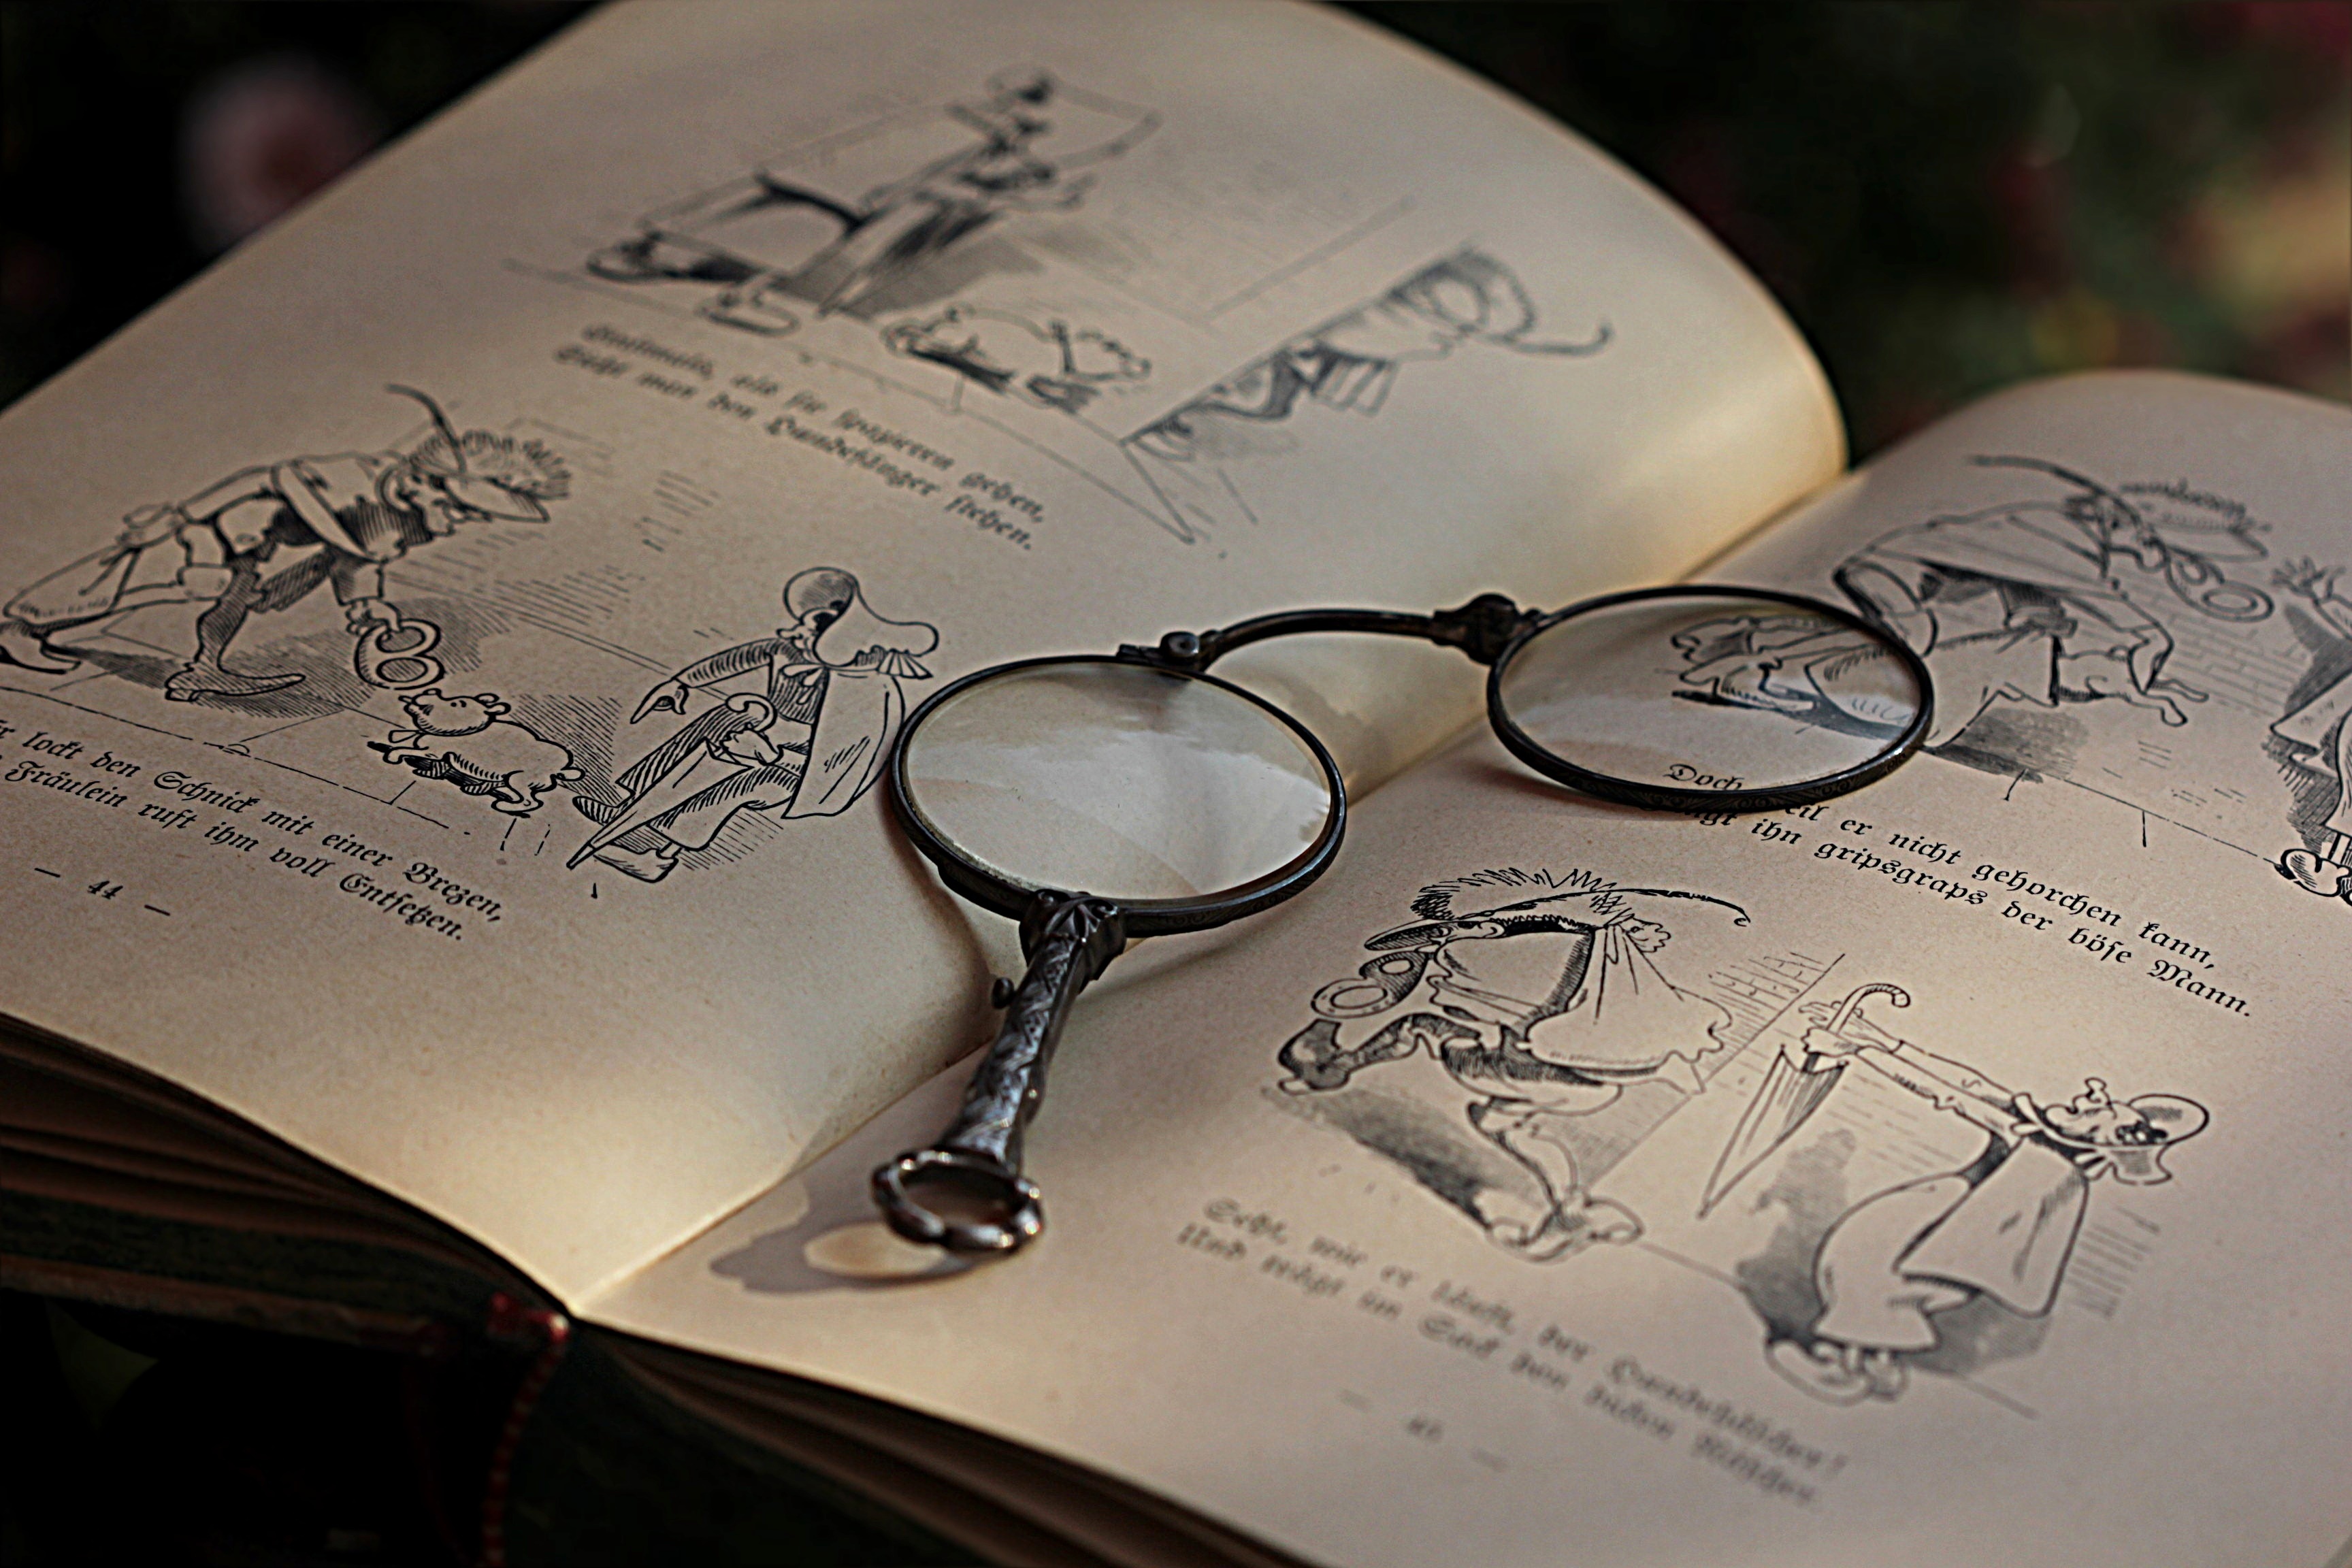
writing, brand, sketch, drawing, design, glasses, handwriting, calligraphy, century, sehhilfe, lorgnon, lorgnette, original from 19